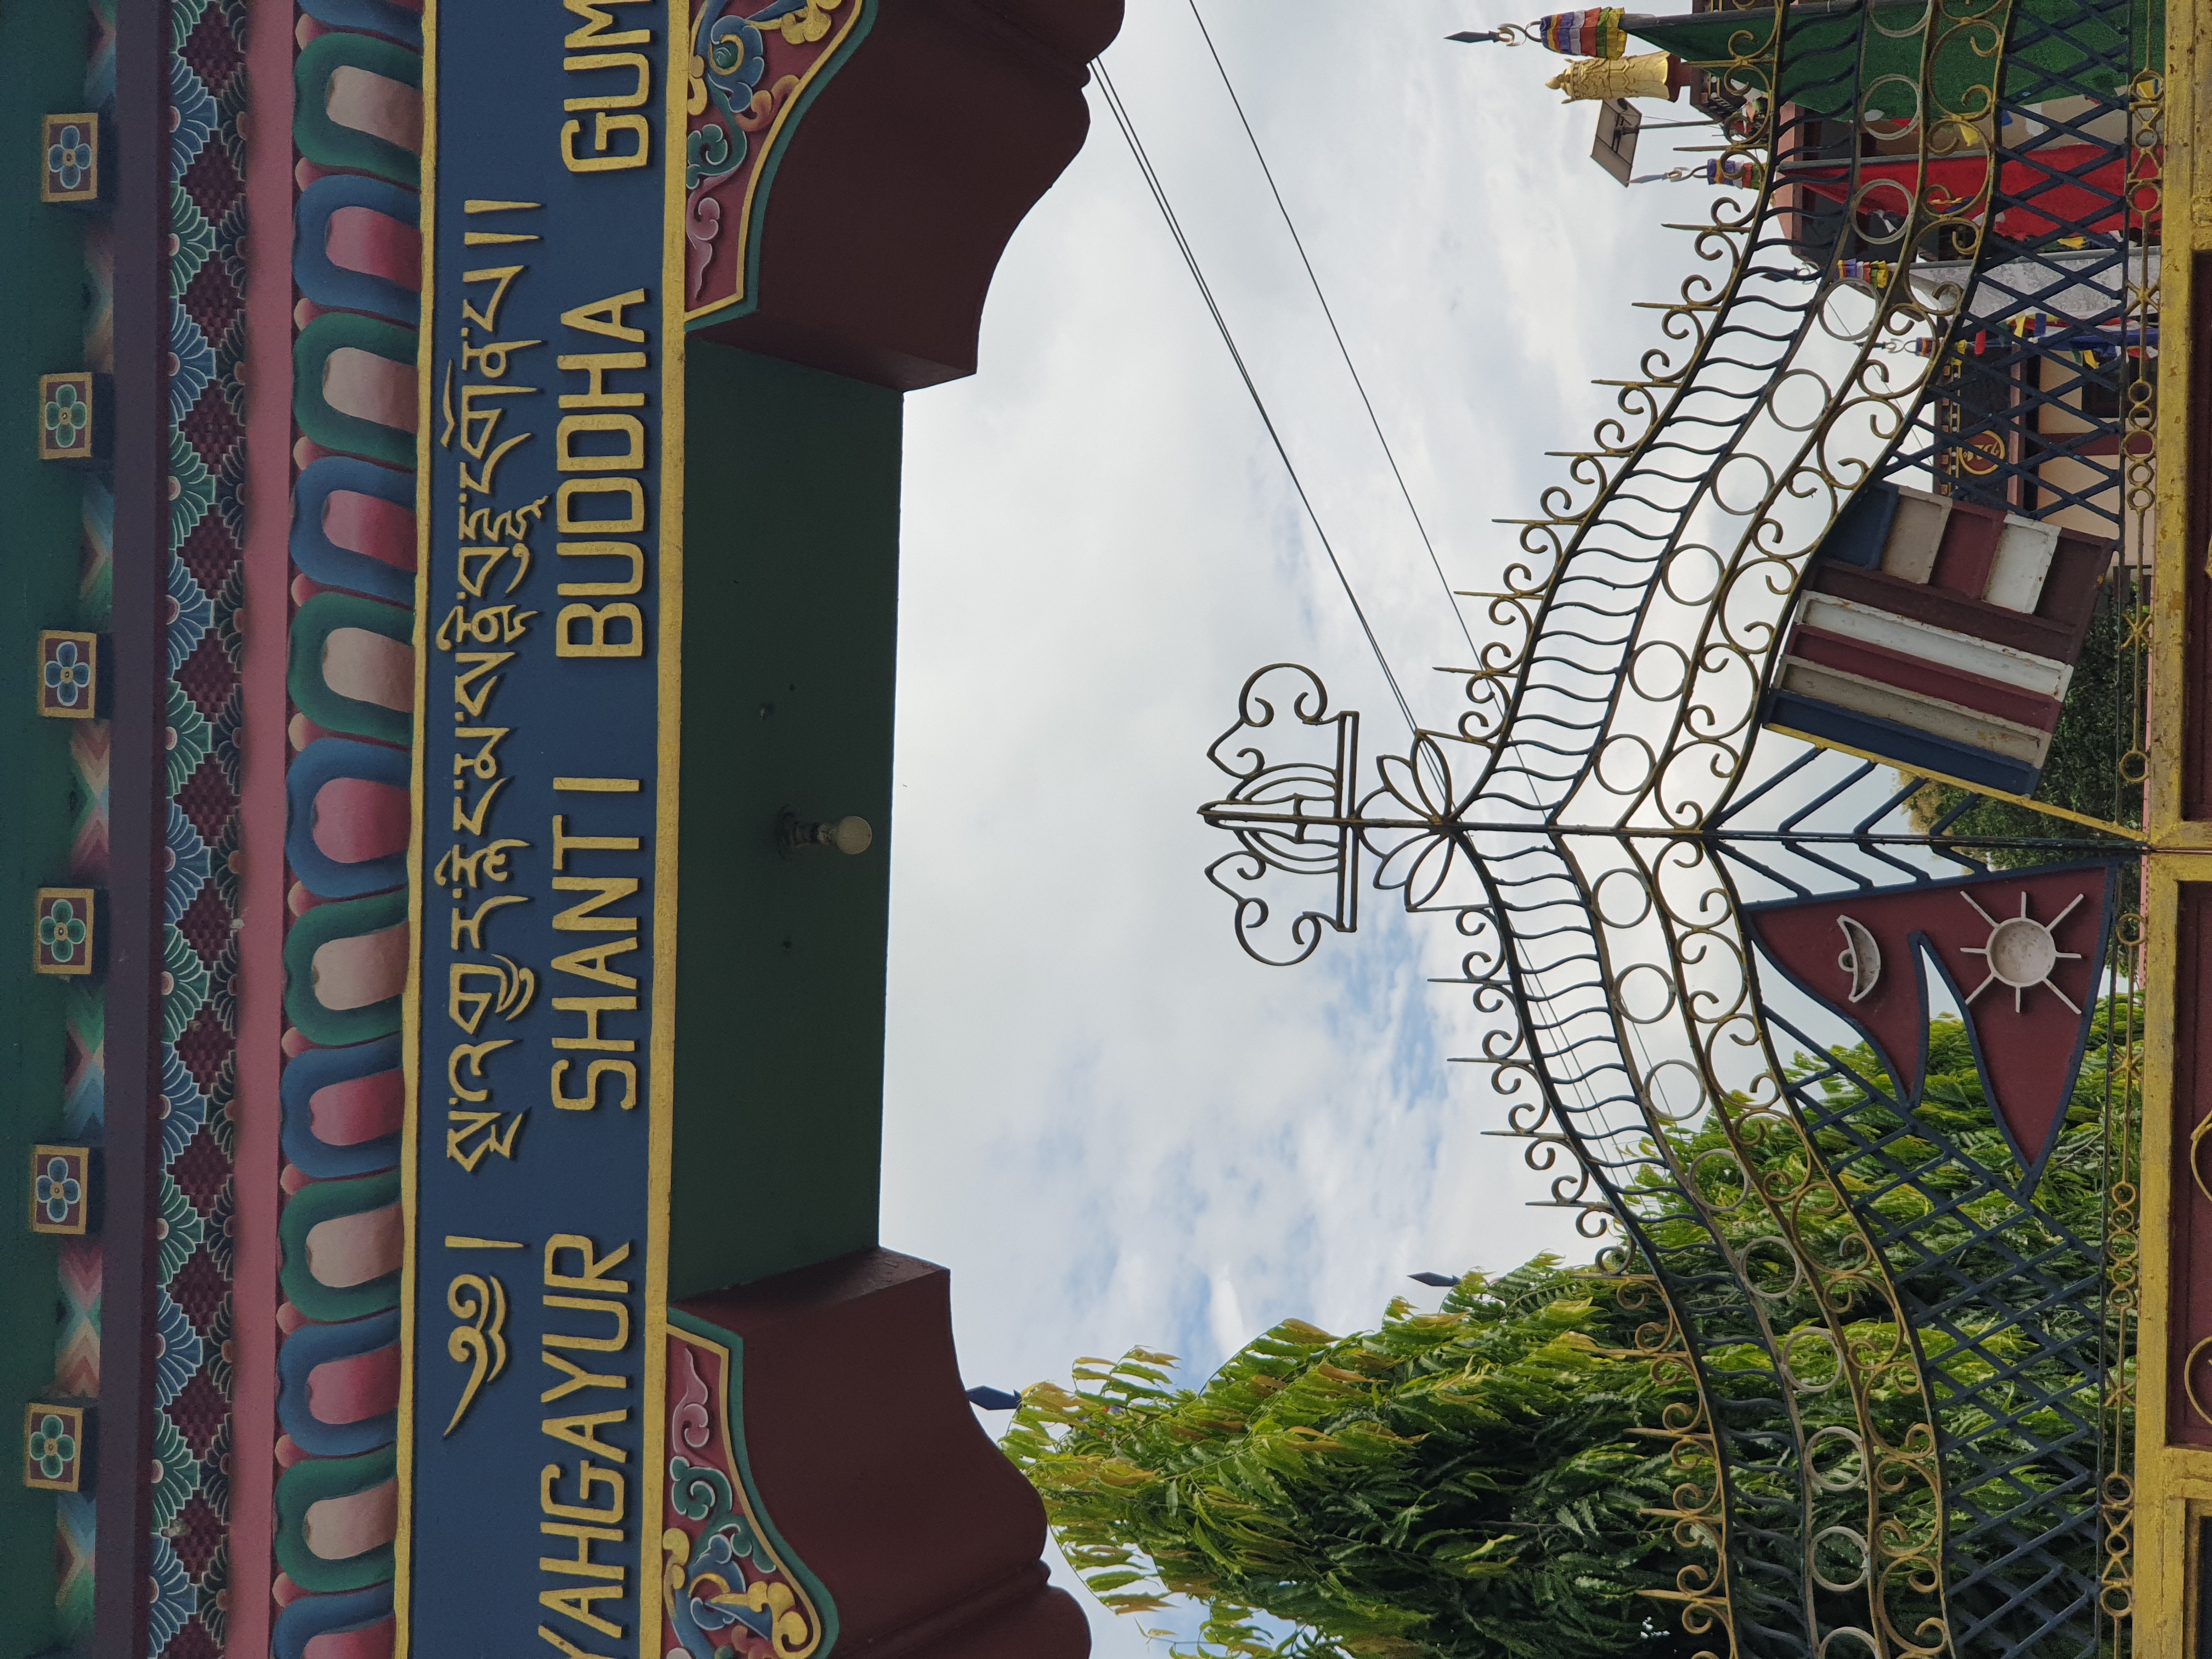
Heritage site: Nyahgayur_Shanti_Buddha_Gumba